Social anthropology

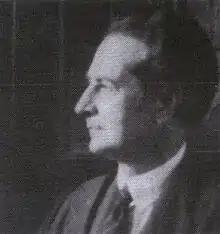
A. R. Radcliffe-Brown

A. R. Radcliffe-Brown also published a seminal work in 1922. He had carried out his initial fieldwork in the Andaman Islands in the old style of historical reconstruction. However, after reading the work of French sociologists Émile Durkheim and Marcel Mauss, Radcliffe-Brown published an account of his research (entitled simply "The Andaman Islanders") that paid close attention to the meaning and purpose of rituals and myths. Over time, he developed an approach known as structural functionalism, which focused on how institutions in societies worked to balance out or create an equilibrium in the social system to keep it functioning harmoniously. His structuralist approach contrasted with Malinowski's functionalism, and was quite different from the later French structuralism, which examined the conceptual structures in language and symbolism.